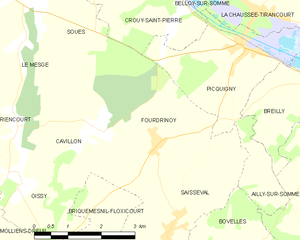
Carte des communes françaises Fourdrinoy